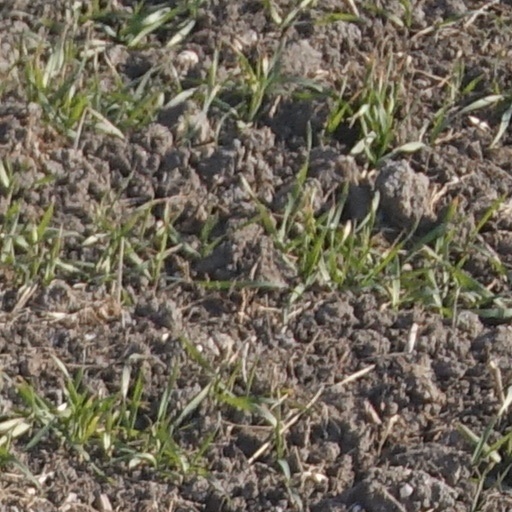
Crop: wheat